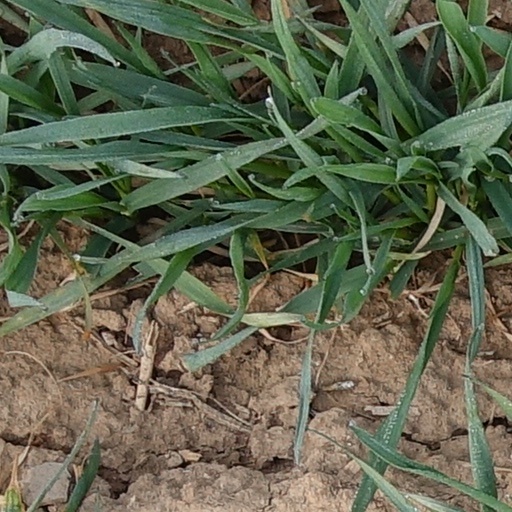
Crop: wheat